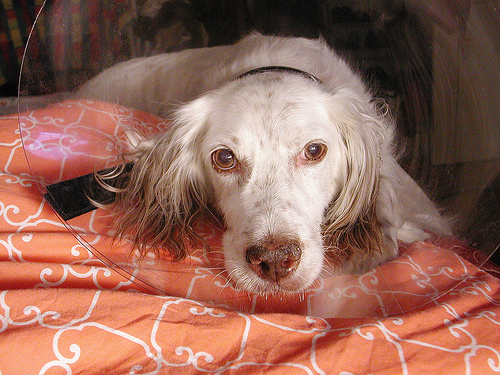
Animal: dog
Breed: english setter